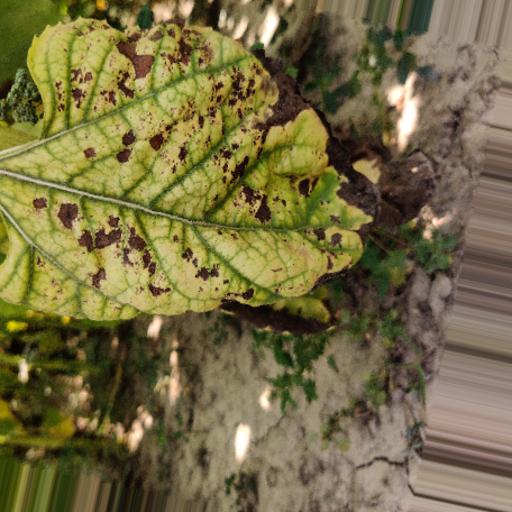
Label: Leaf_scars